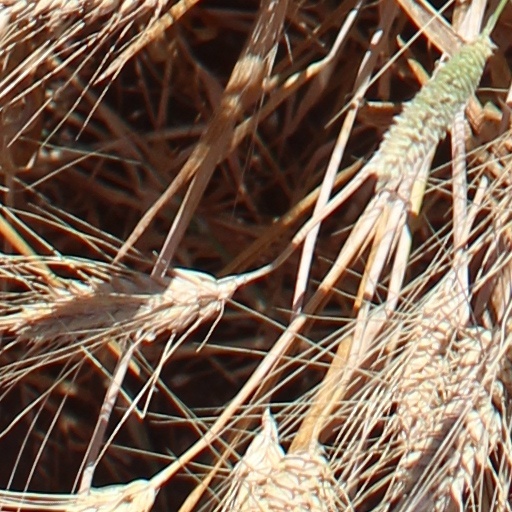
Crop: wheat